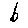
Label: 6